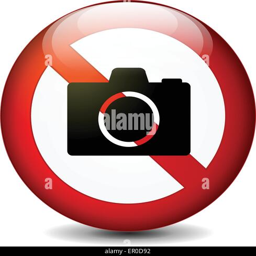
illustration of no camera round sign on white background